NASA Astronaut Group 5

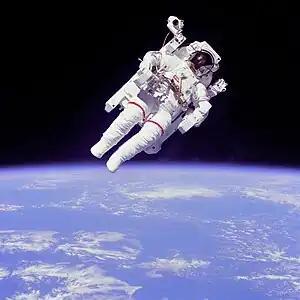
Bruce McCandless II conducts an EVA during the STS-41-B mission

Although training continued until September 1967, Shepard assigned them to six branches of his office on October 3, 1966. Engle, Lousma, Pogue and Weitz were assigned to the Apollo Applications Branch, which was headed by Group 3 member Alan Bean, with Bill Anders as his deputy. Brand, Evans, Mattingly, Swigert and Worden were assigned to the CSM Block II Branch, which was headed by Group 2 member Pete Conrad, with Group 3 member Richard Gordon as his deputy. Bull, Carr, Haise, Irwin and Mitchell were assigned to Group 2 member Neil Armstrong's LM/LLRV/LLRF Branch. Givens was assigned to John Young's Pressure Suits/PLSS Branch; Lind and McCandless were to Owen Garriott's Experiments Branch; and Duke and Roosa to Frank Borman and C.C. Williams's Boosters/Flight Safety Panels Branch.